Bert Hodge Hill

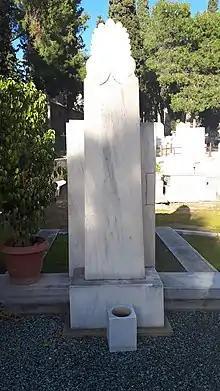
Tombstone of Bert Hodge Hill and Ida Thallon Hill

Hill married archeologist Ida Carleton Thallon in 1924, and the two moved in together in Athens with Thallon's long-term partner Elizabeth Pierce Blegen and her new husband Carl Blegen (for whom Hill appears to have had unreciprocated romantic feelings). They referred to this arrangement - by which Thallon Hill and Pierce Blegen were able to continue their previous relationship, having specified that they would still travel together and spend time alone as well as with their husbands - as 'the family', 'the quartet', or 'the Pro Par' (Professional Partnership). In 1929, the family moved into a new house at 9 Ploutarchou Street, and their home became a popular meeting place for archeologists, students of all foreign schools, diplomats, Vassar alumnae, Greek scholars, Fulbright scholars, and the staff of the American embassy.